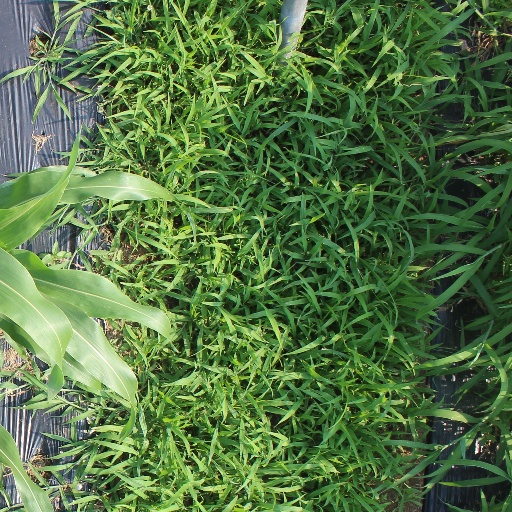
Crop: sorghum